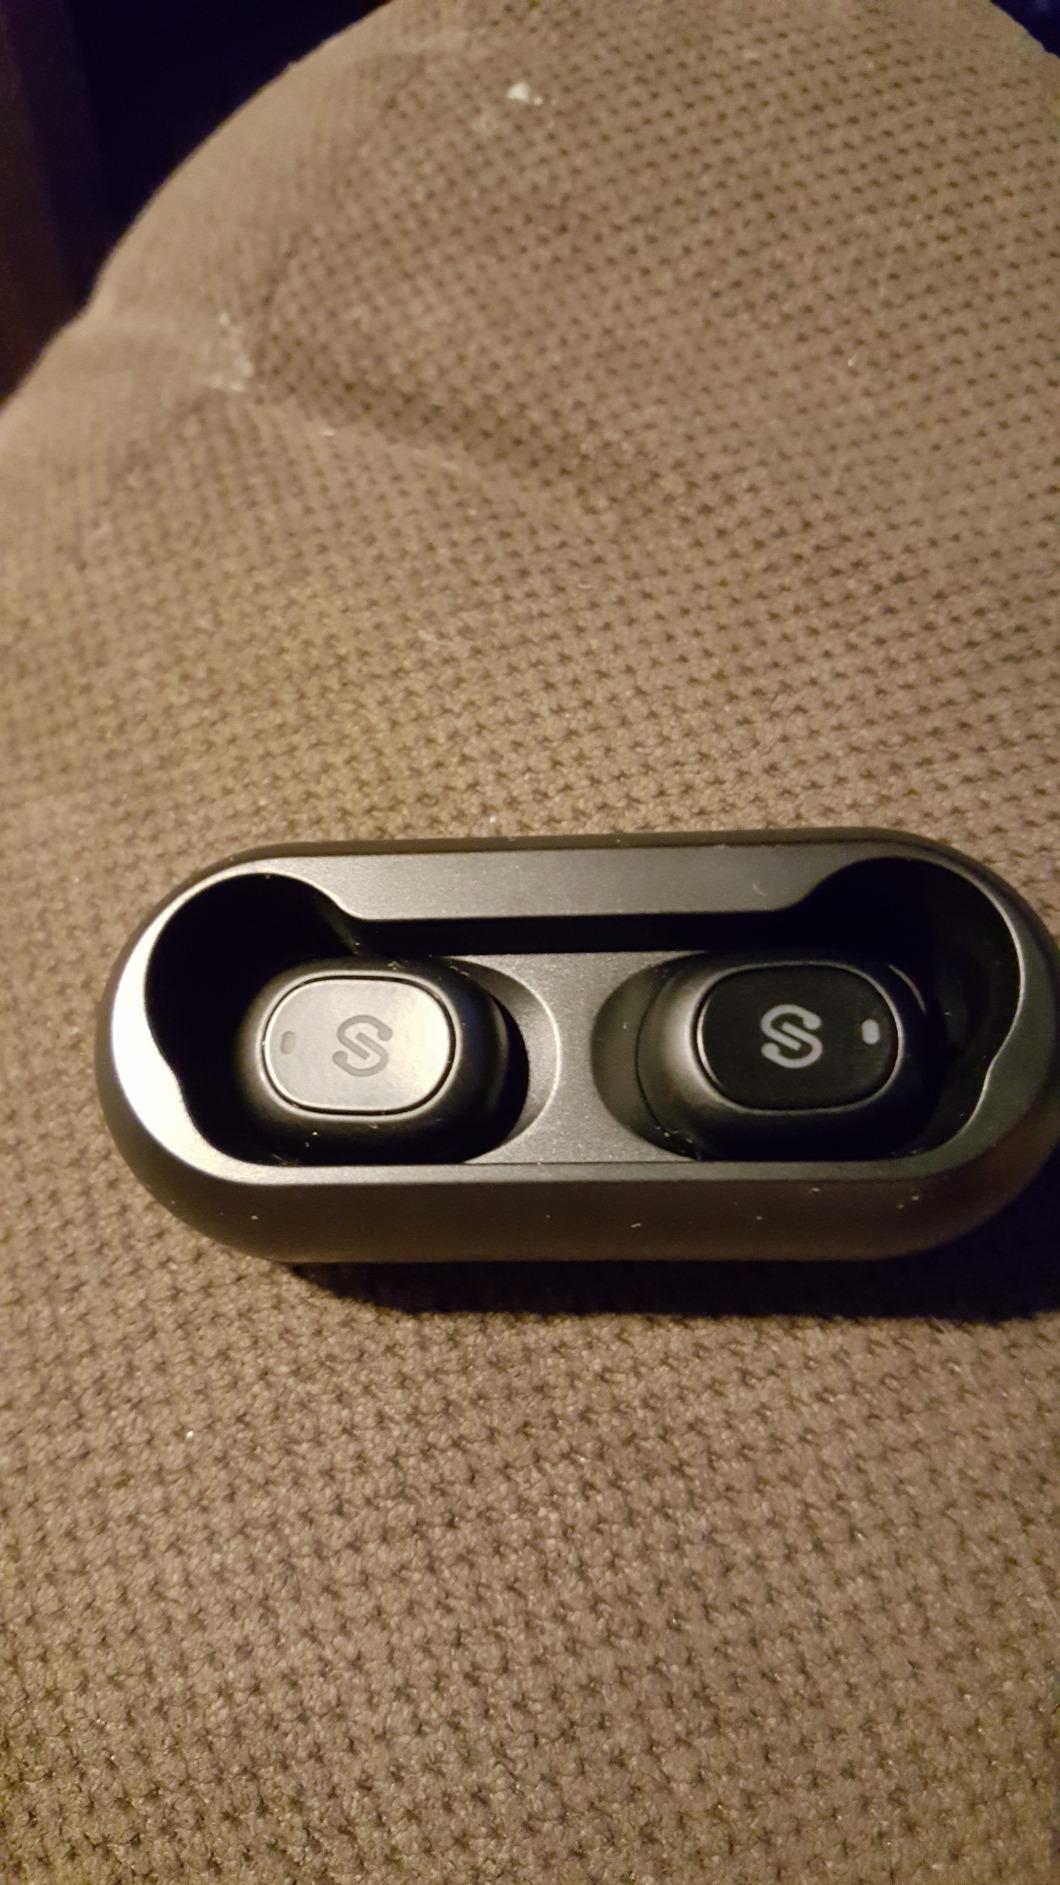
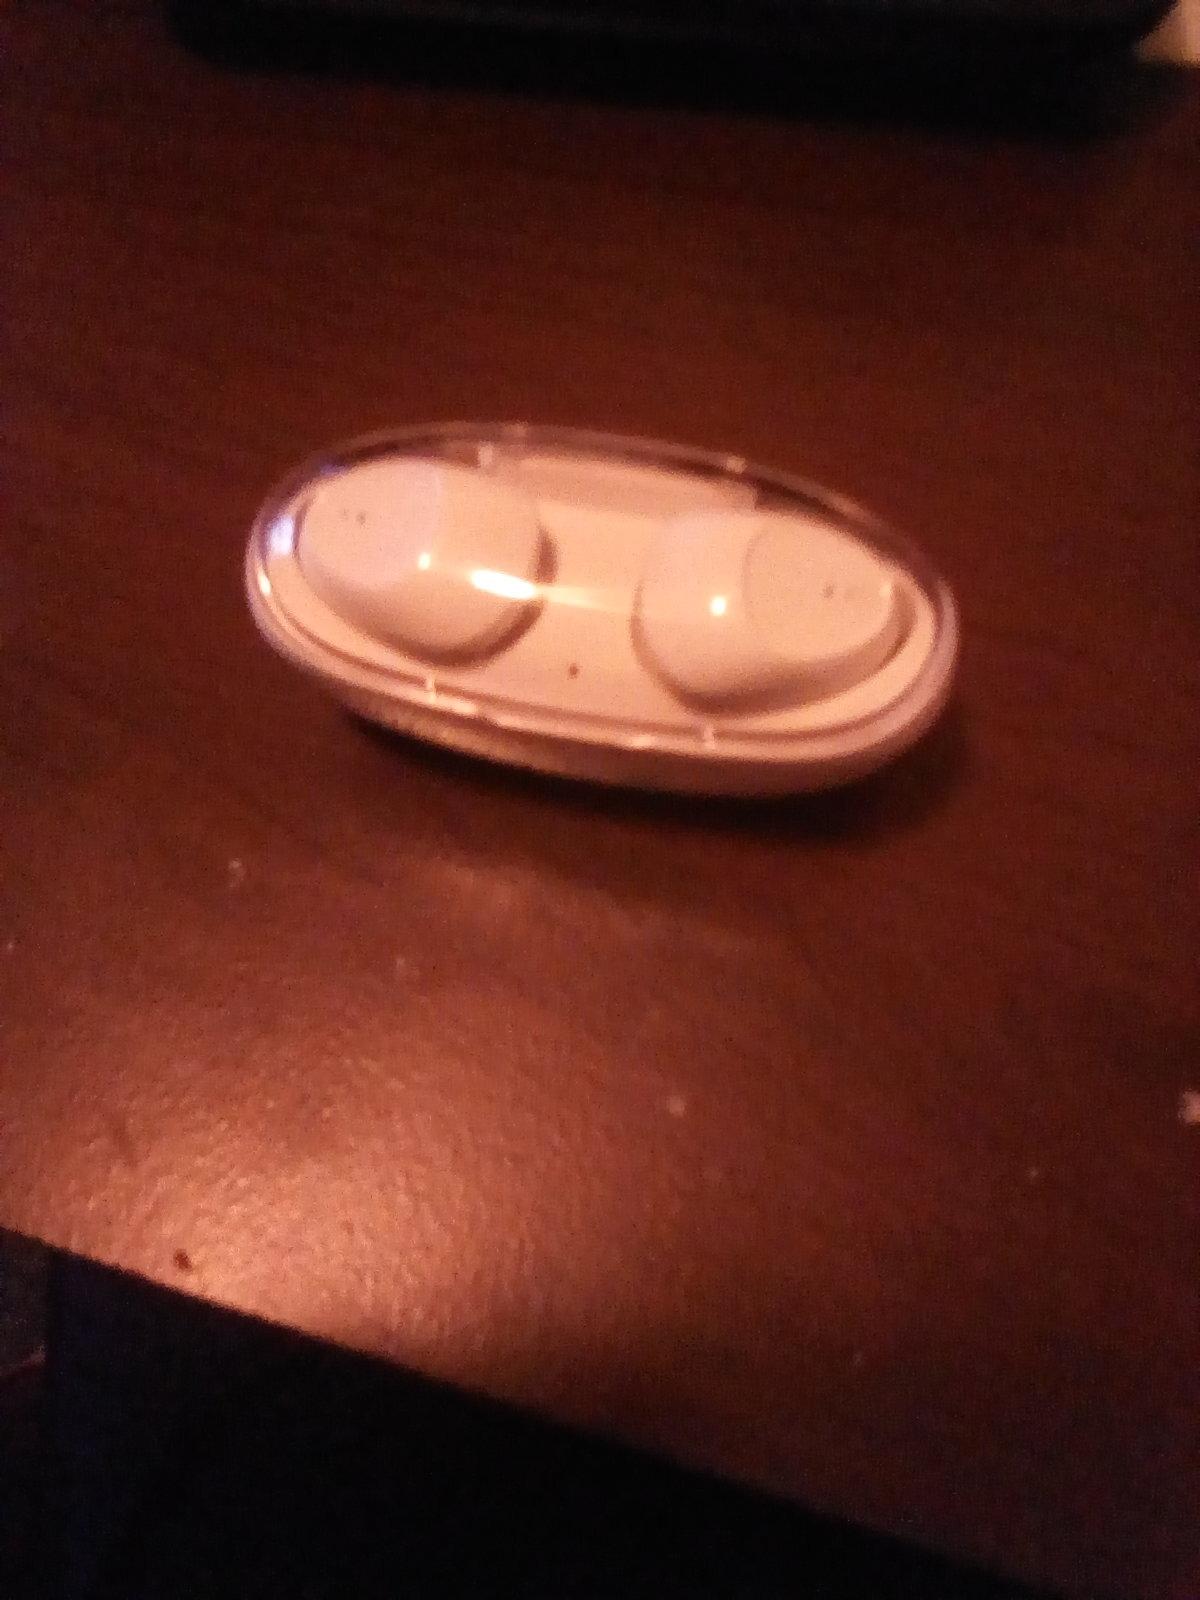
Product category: earbuds
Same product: no